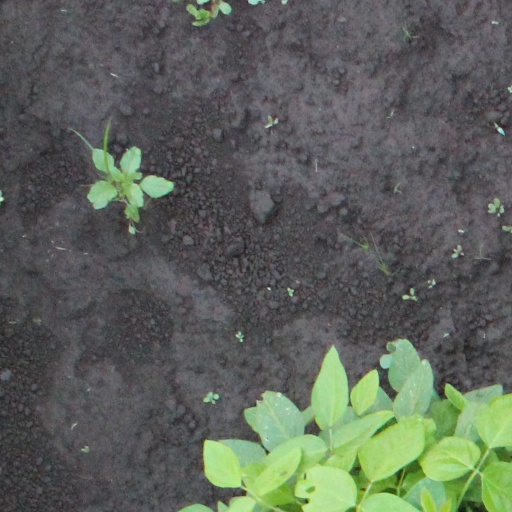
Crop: soybean